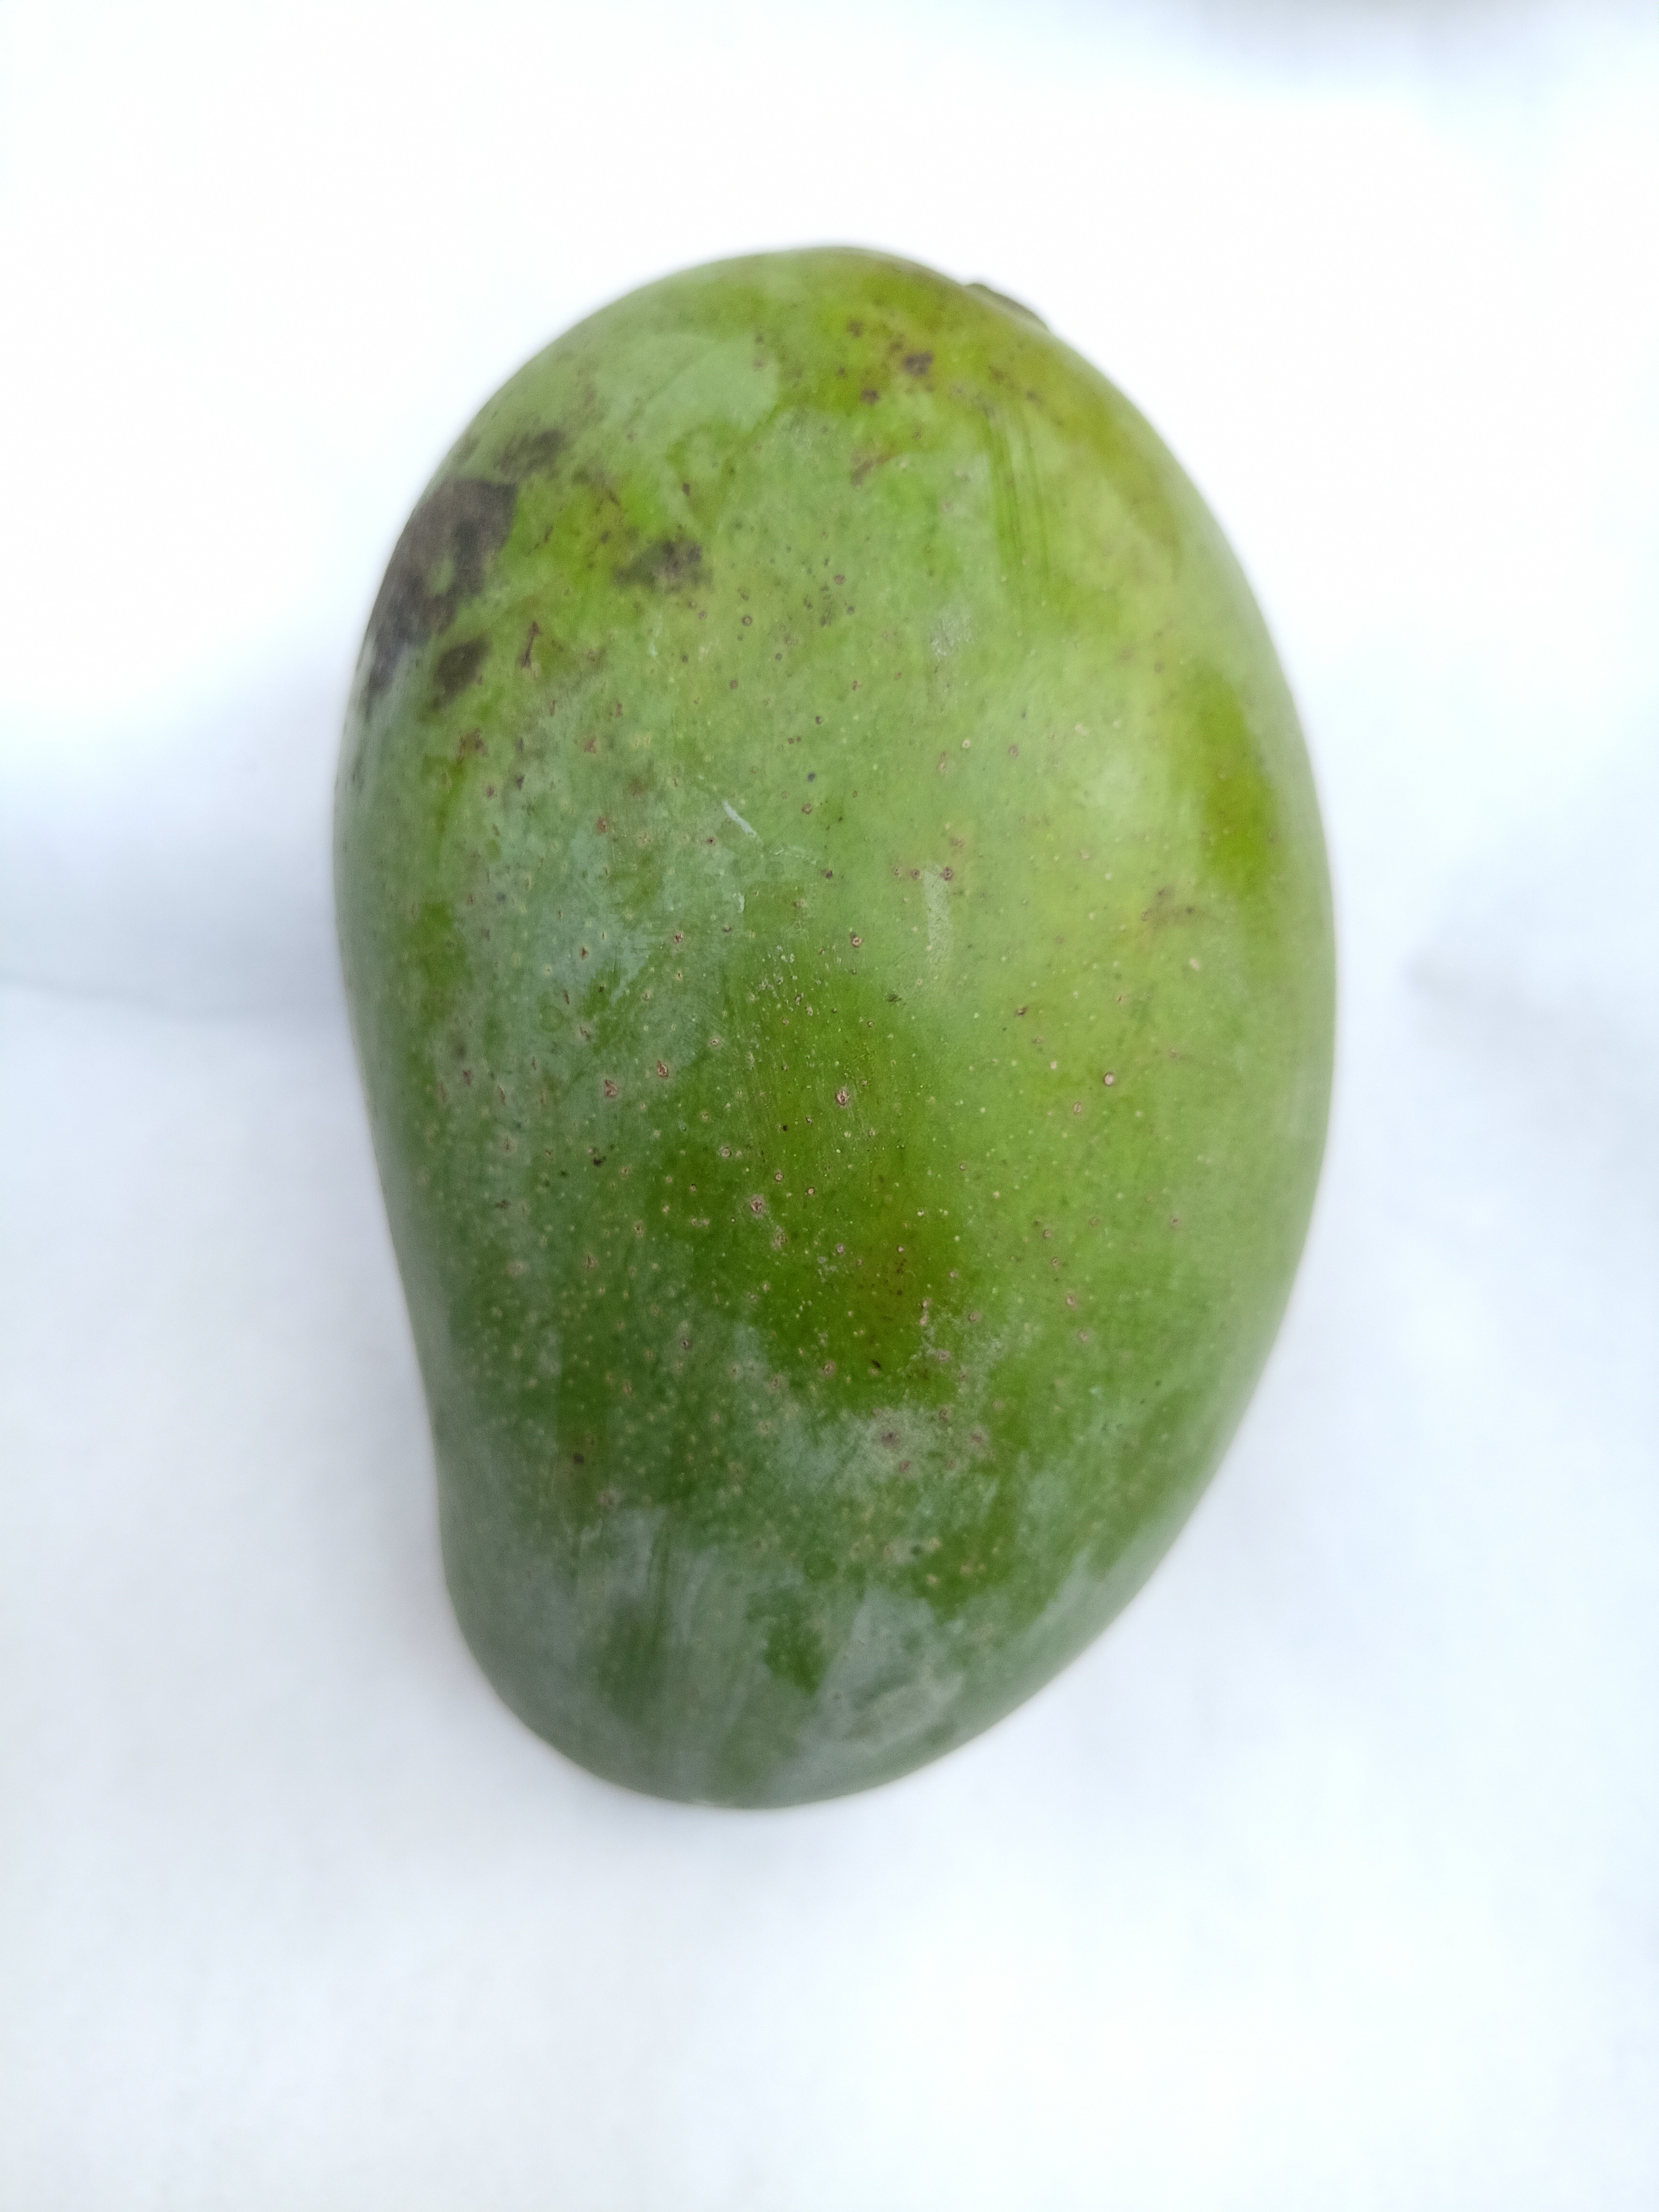
Mango variety: Amrapali